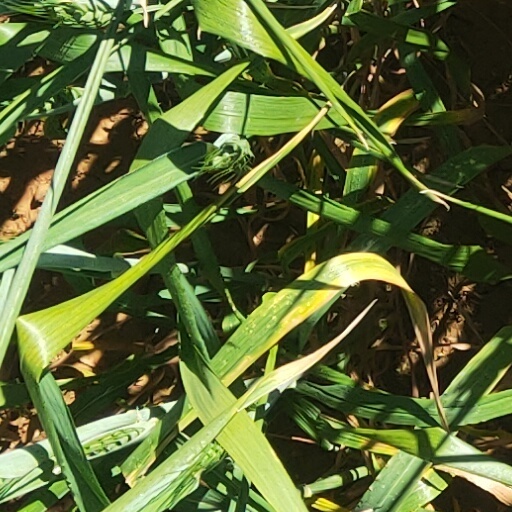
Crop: wheat